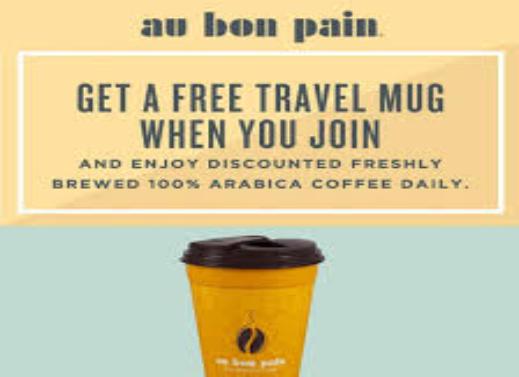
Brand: Au Bon Pain
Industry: Food